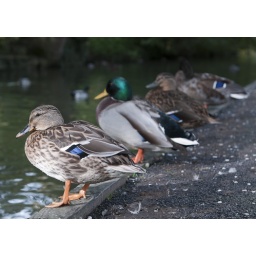
Five little ducks quack, quack, quack. All in a line by the river at Burford. An exercise in D of F.